Chris Anderson (writer)

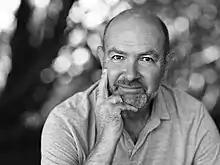
Anderson in 2020

Chris Anderson (born July 9, 1961) is an English-American author and entrepreneur. He was with "The Economist" for seven years before joining "Wired" magazine in 2001, where he was the editor-in-chief until 2012. He is known for his 2004 article entitled "The Long Tail", which he later expanded into the 2006 book, "The Long Tail: Why the Future of Business Is Selling Less of More". He is the cofounder and current CEO of 3D Robotics, a drone manufacturing company.